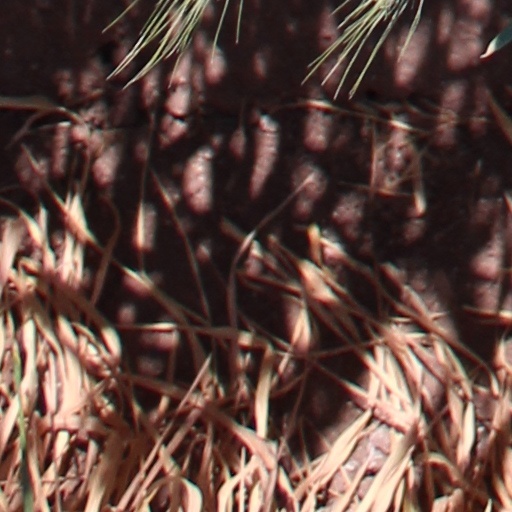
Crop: wheat